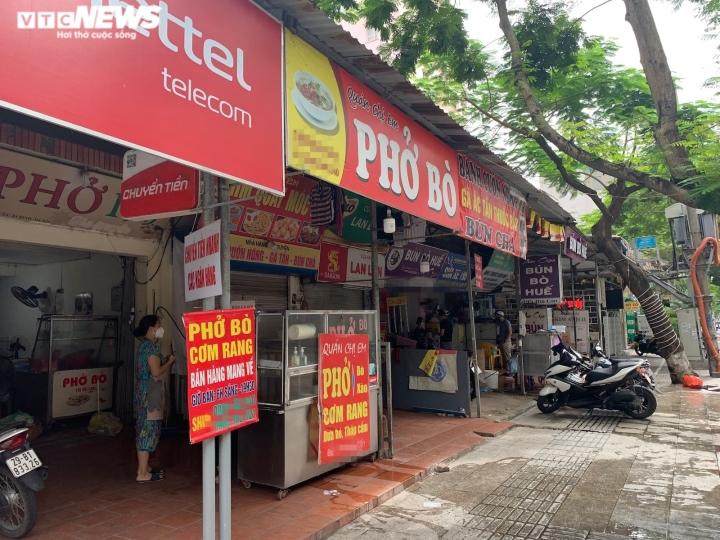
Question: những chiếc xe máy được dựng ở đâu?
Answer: ở trước quán bún bò huế